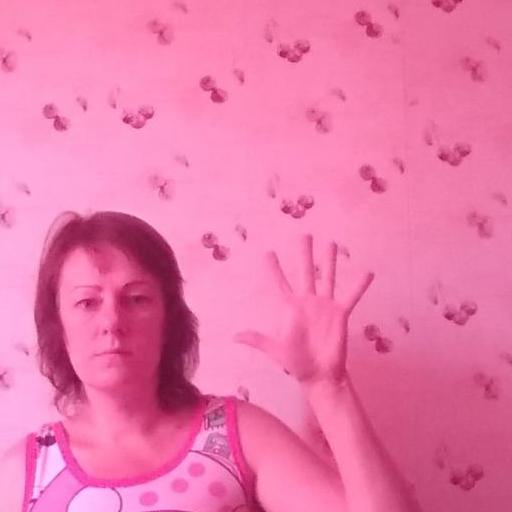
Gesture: palm